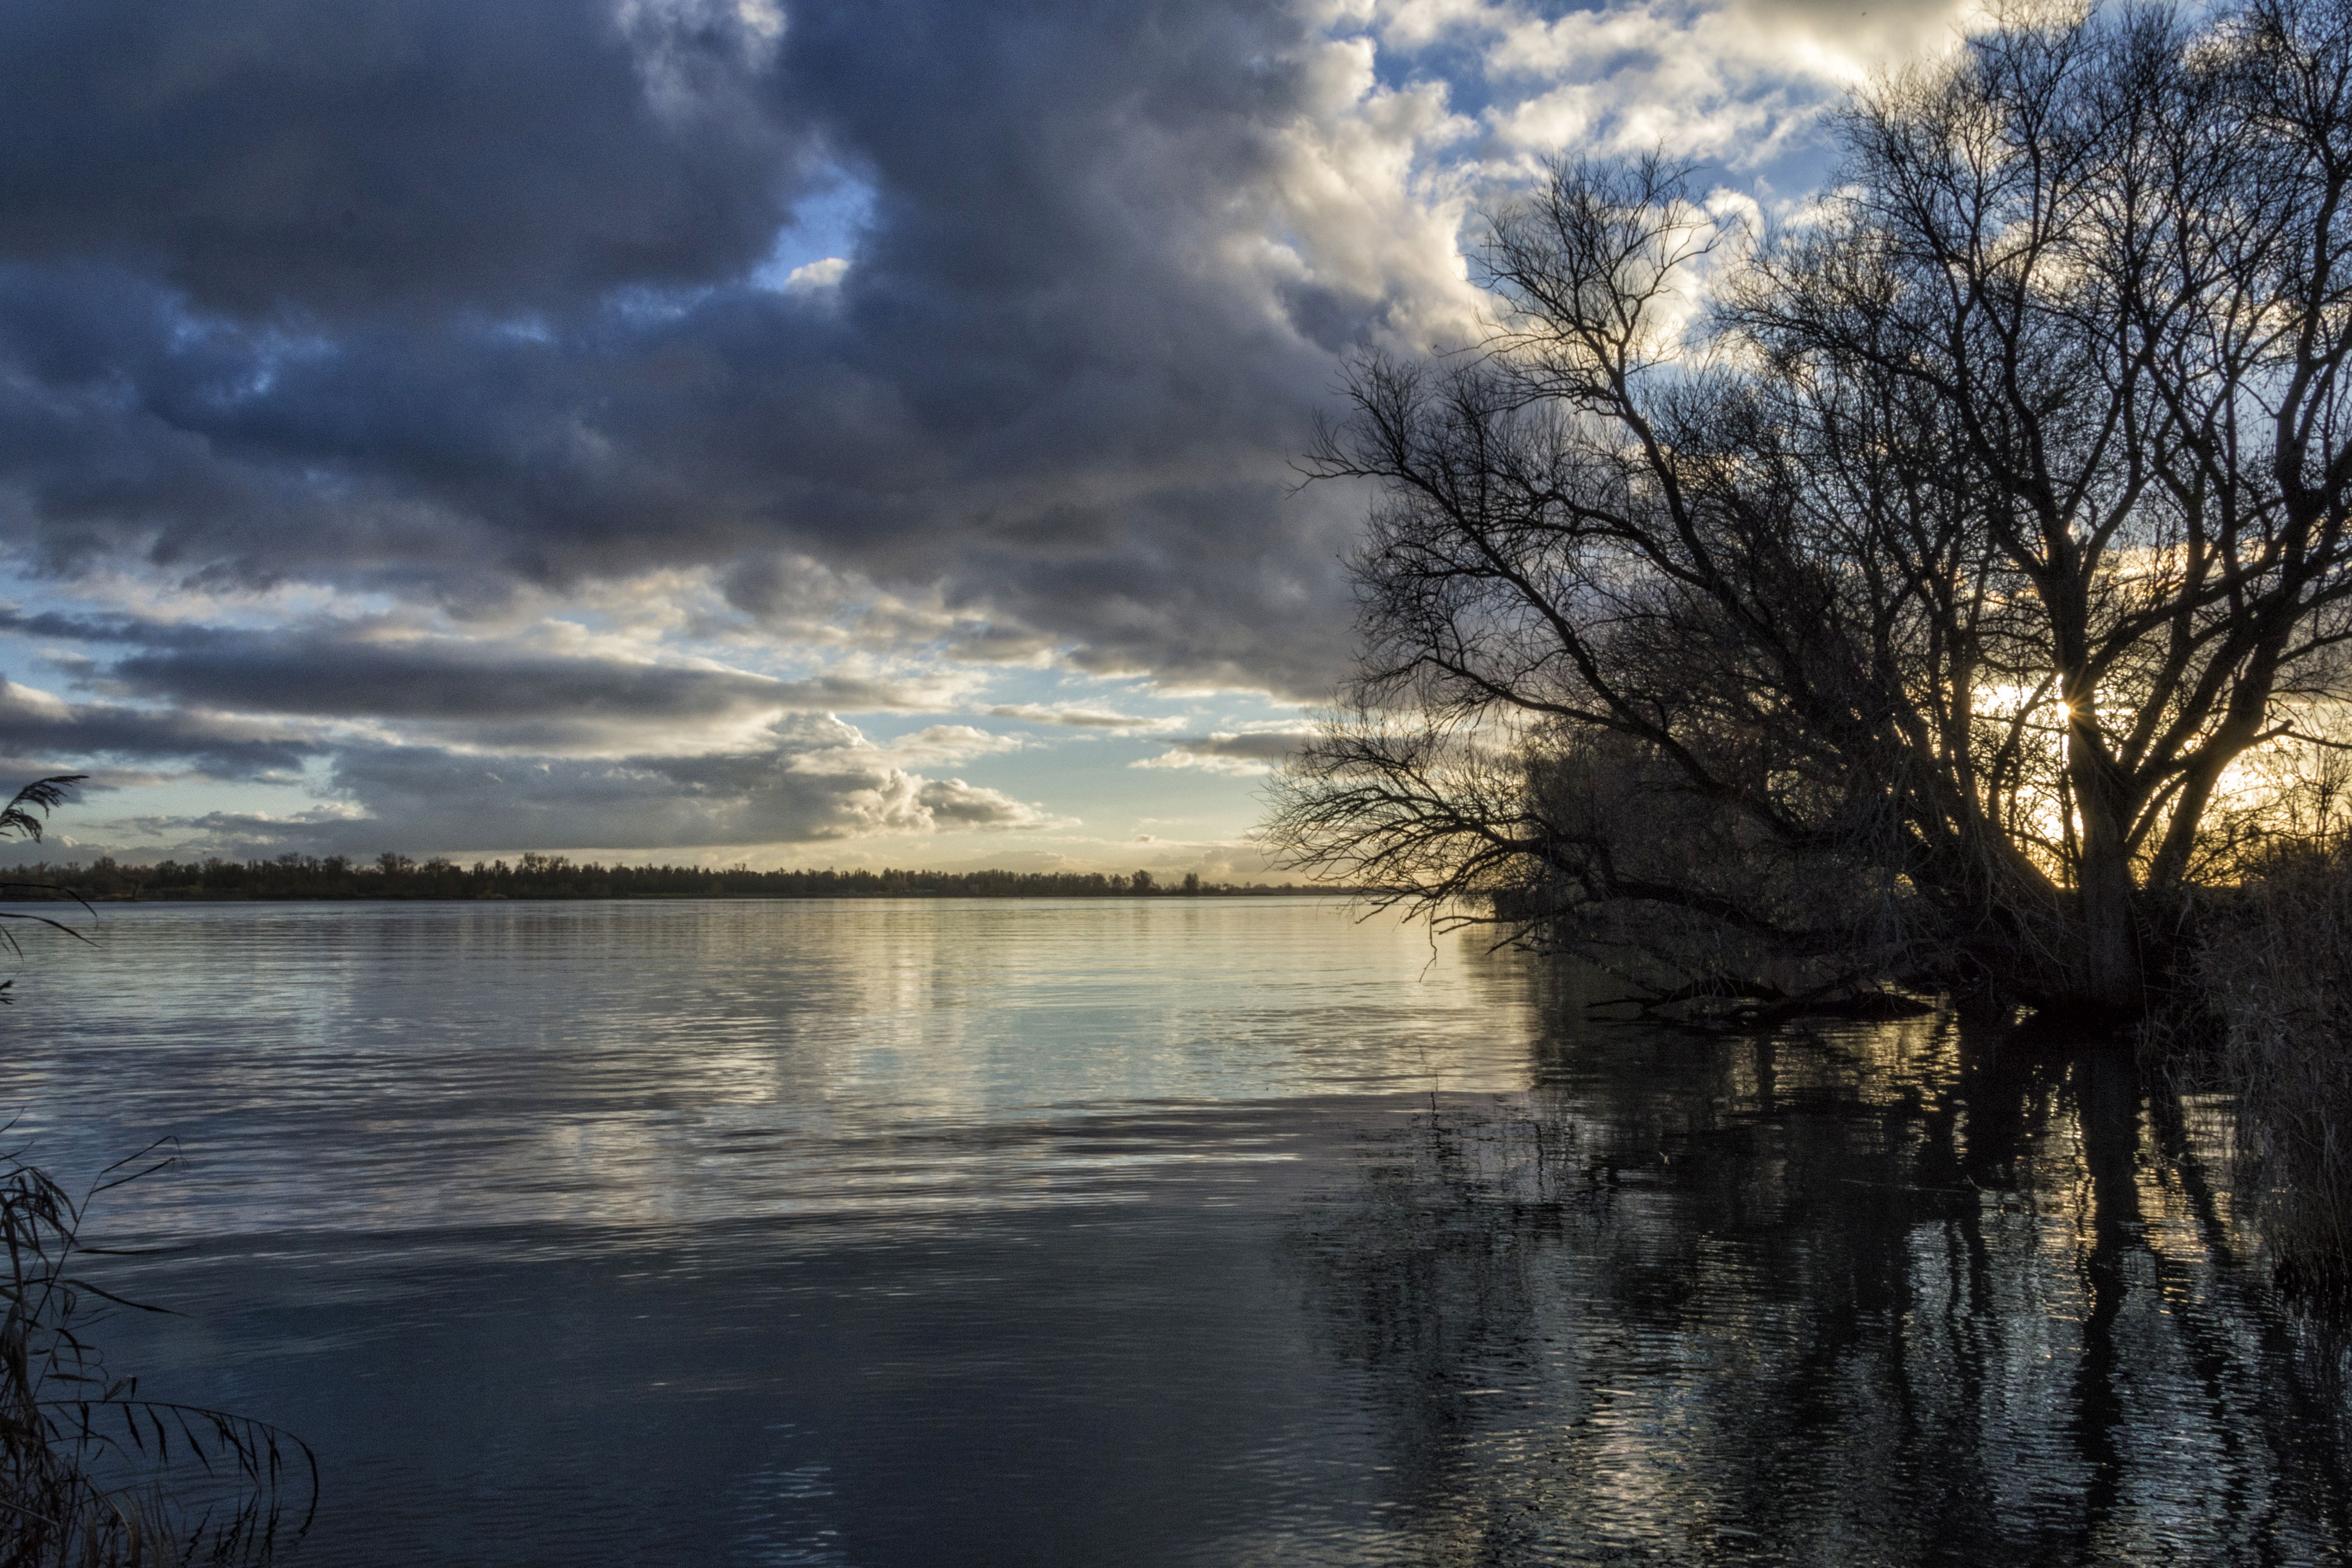
landscape, sea, tree, water, nature, outdoor, cloud, sky, sunrise, sunset, photography, sunlight, morning, lake, dawn, river, dusk, evening, reflection, nikon, trees, nederland, netherlands, clouds, zuidholland, outdoorphotography, wolken, paulvandevelde, pdvandevelde, padagudaloma, natuurfotografie, dordrecht, biesbosch, lucht, nederlandinfotos, hollandse, zonsondergang, atmospheric phenomenon